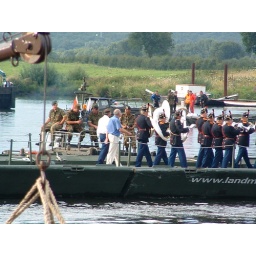
Muziekorps over de aangelegde brug. ter ere van de afsluiting door de brug. voor de vierdaagse lopers in Cuyk